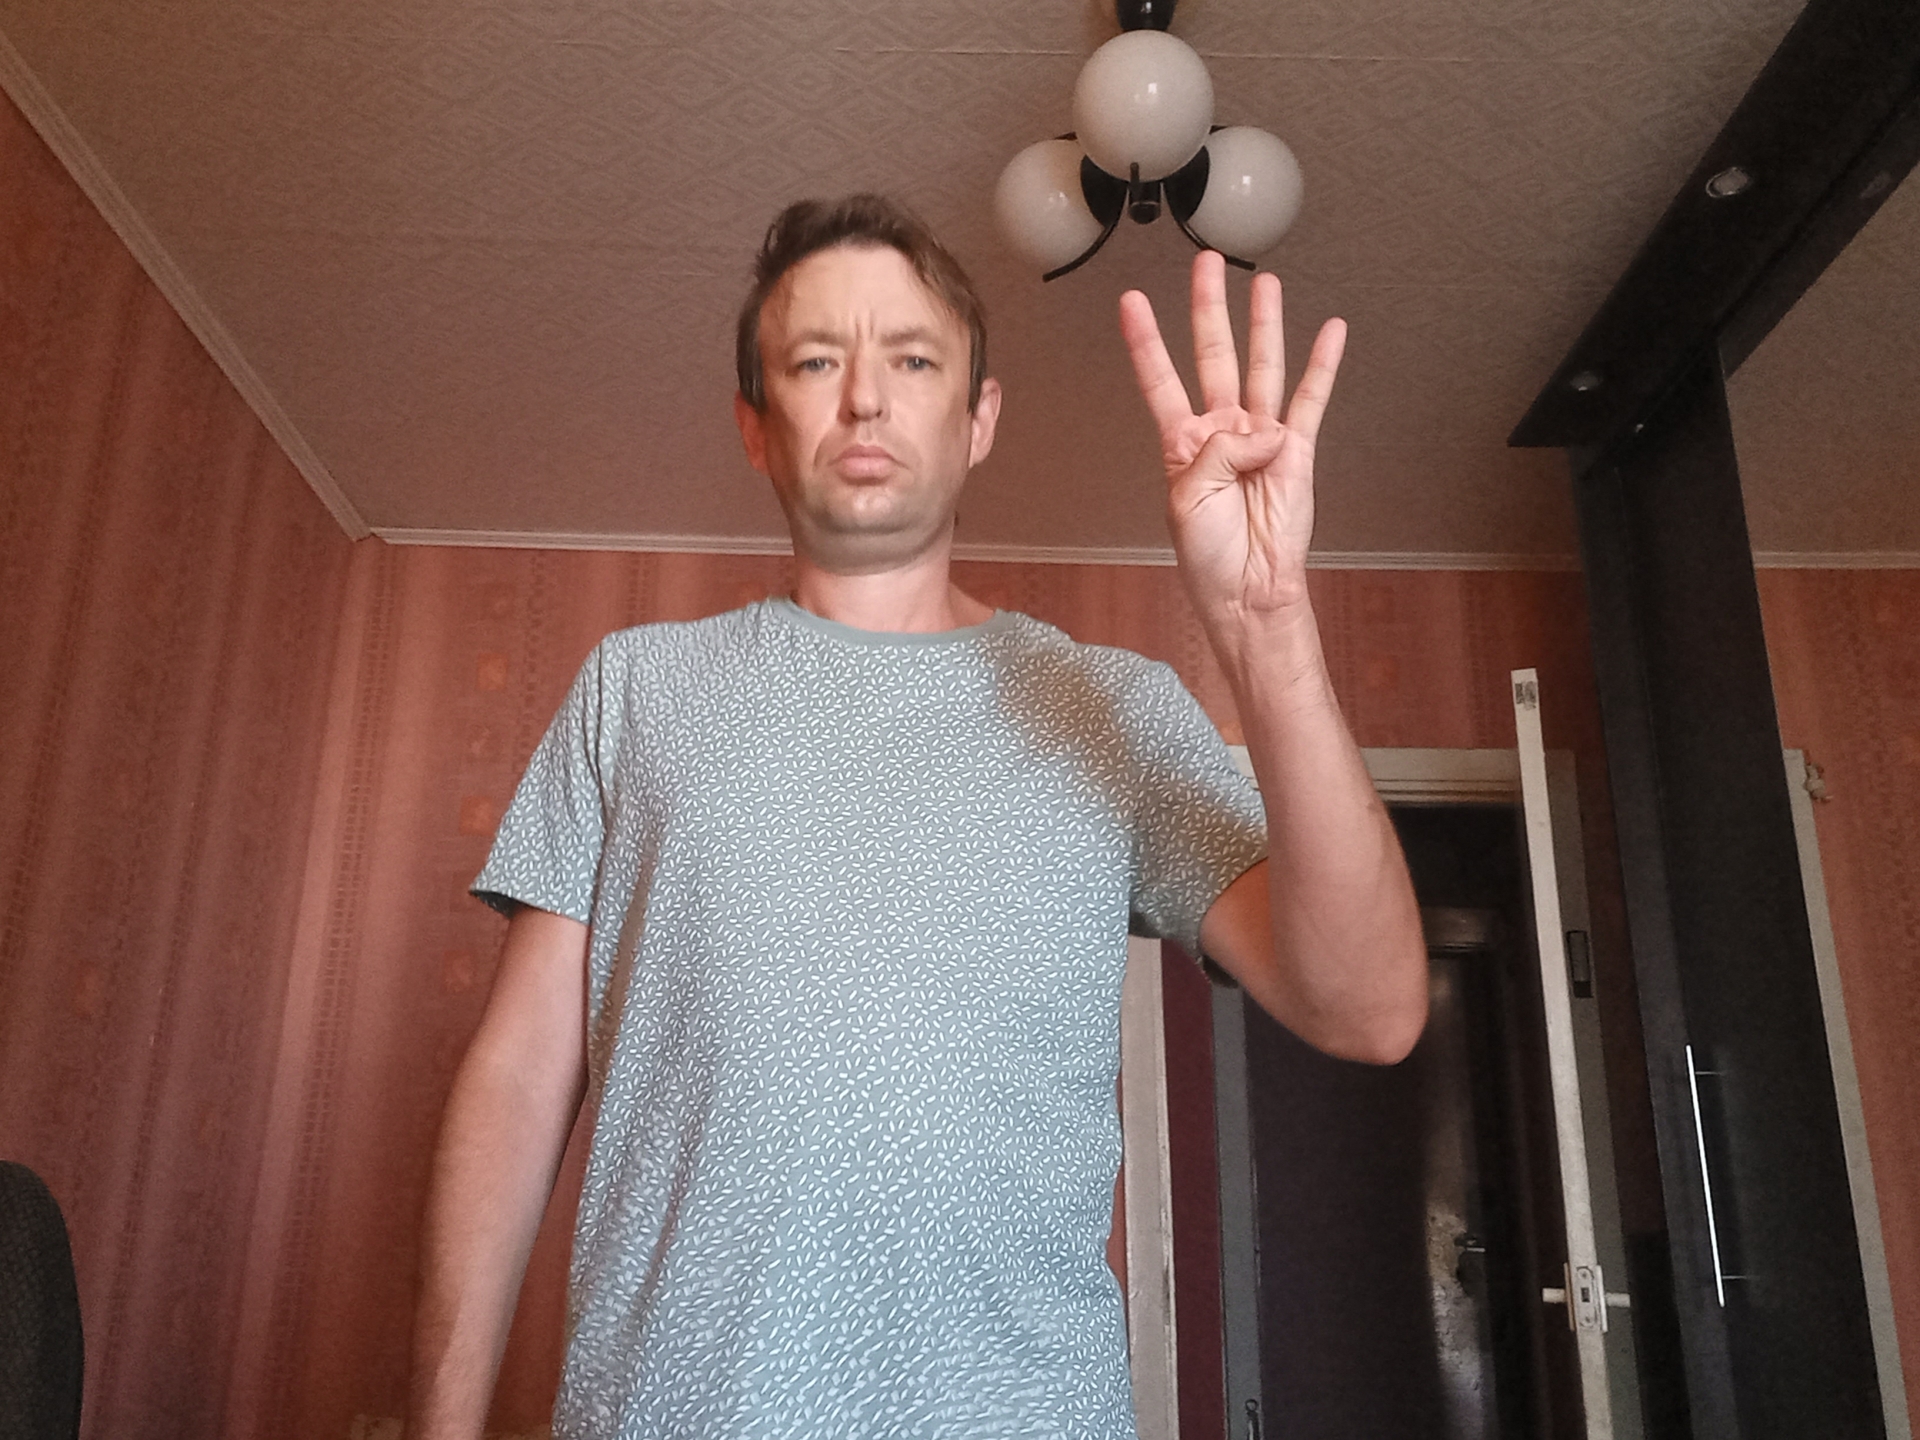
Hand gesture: four